Karl Heinrich Seibt

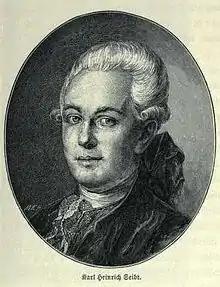
Portrait of Seibt by Achaz Rähmel, engraved by Wilhelm Hecht

Karl Heinrich Seibt (21 March 1735 – 2 April 1806) was a pioneering German catholic theologian and teacher.